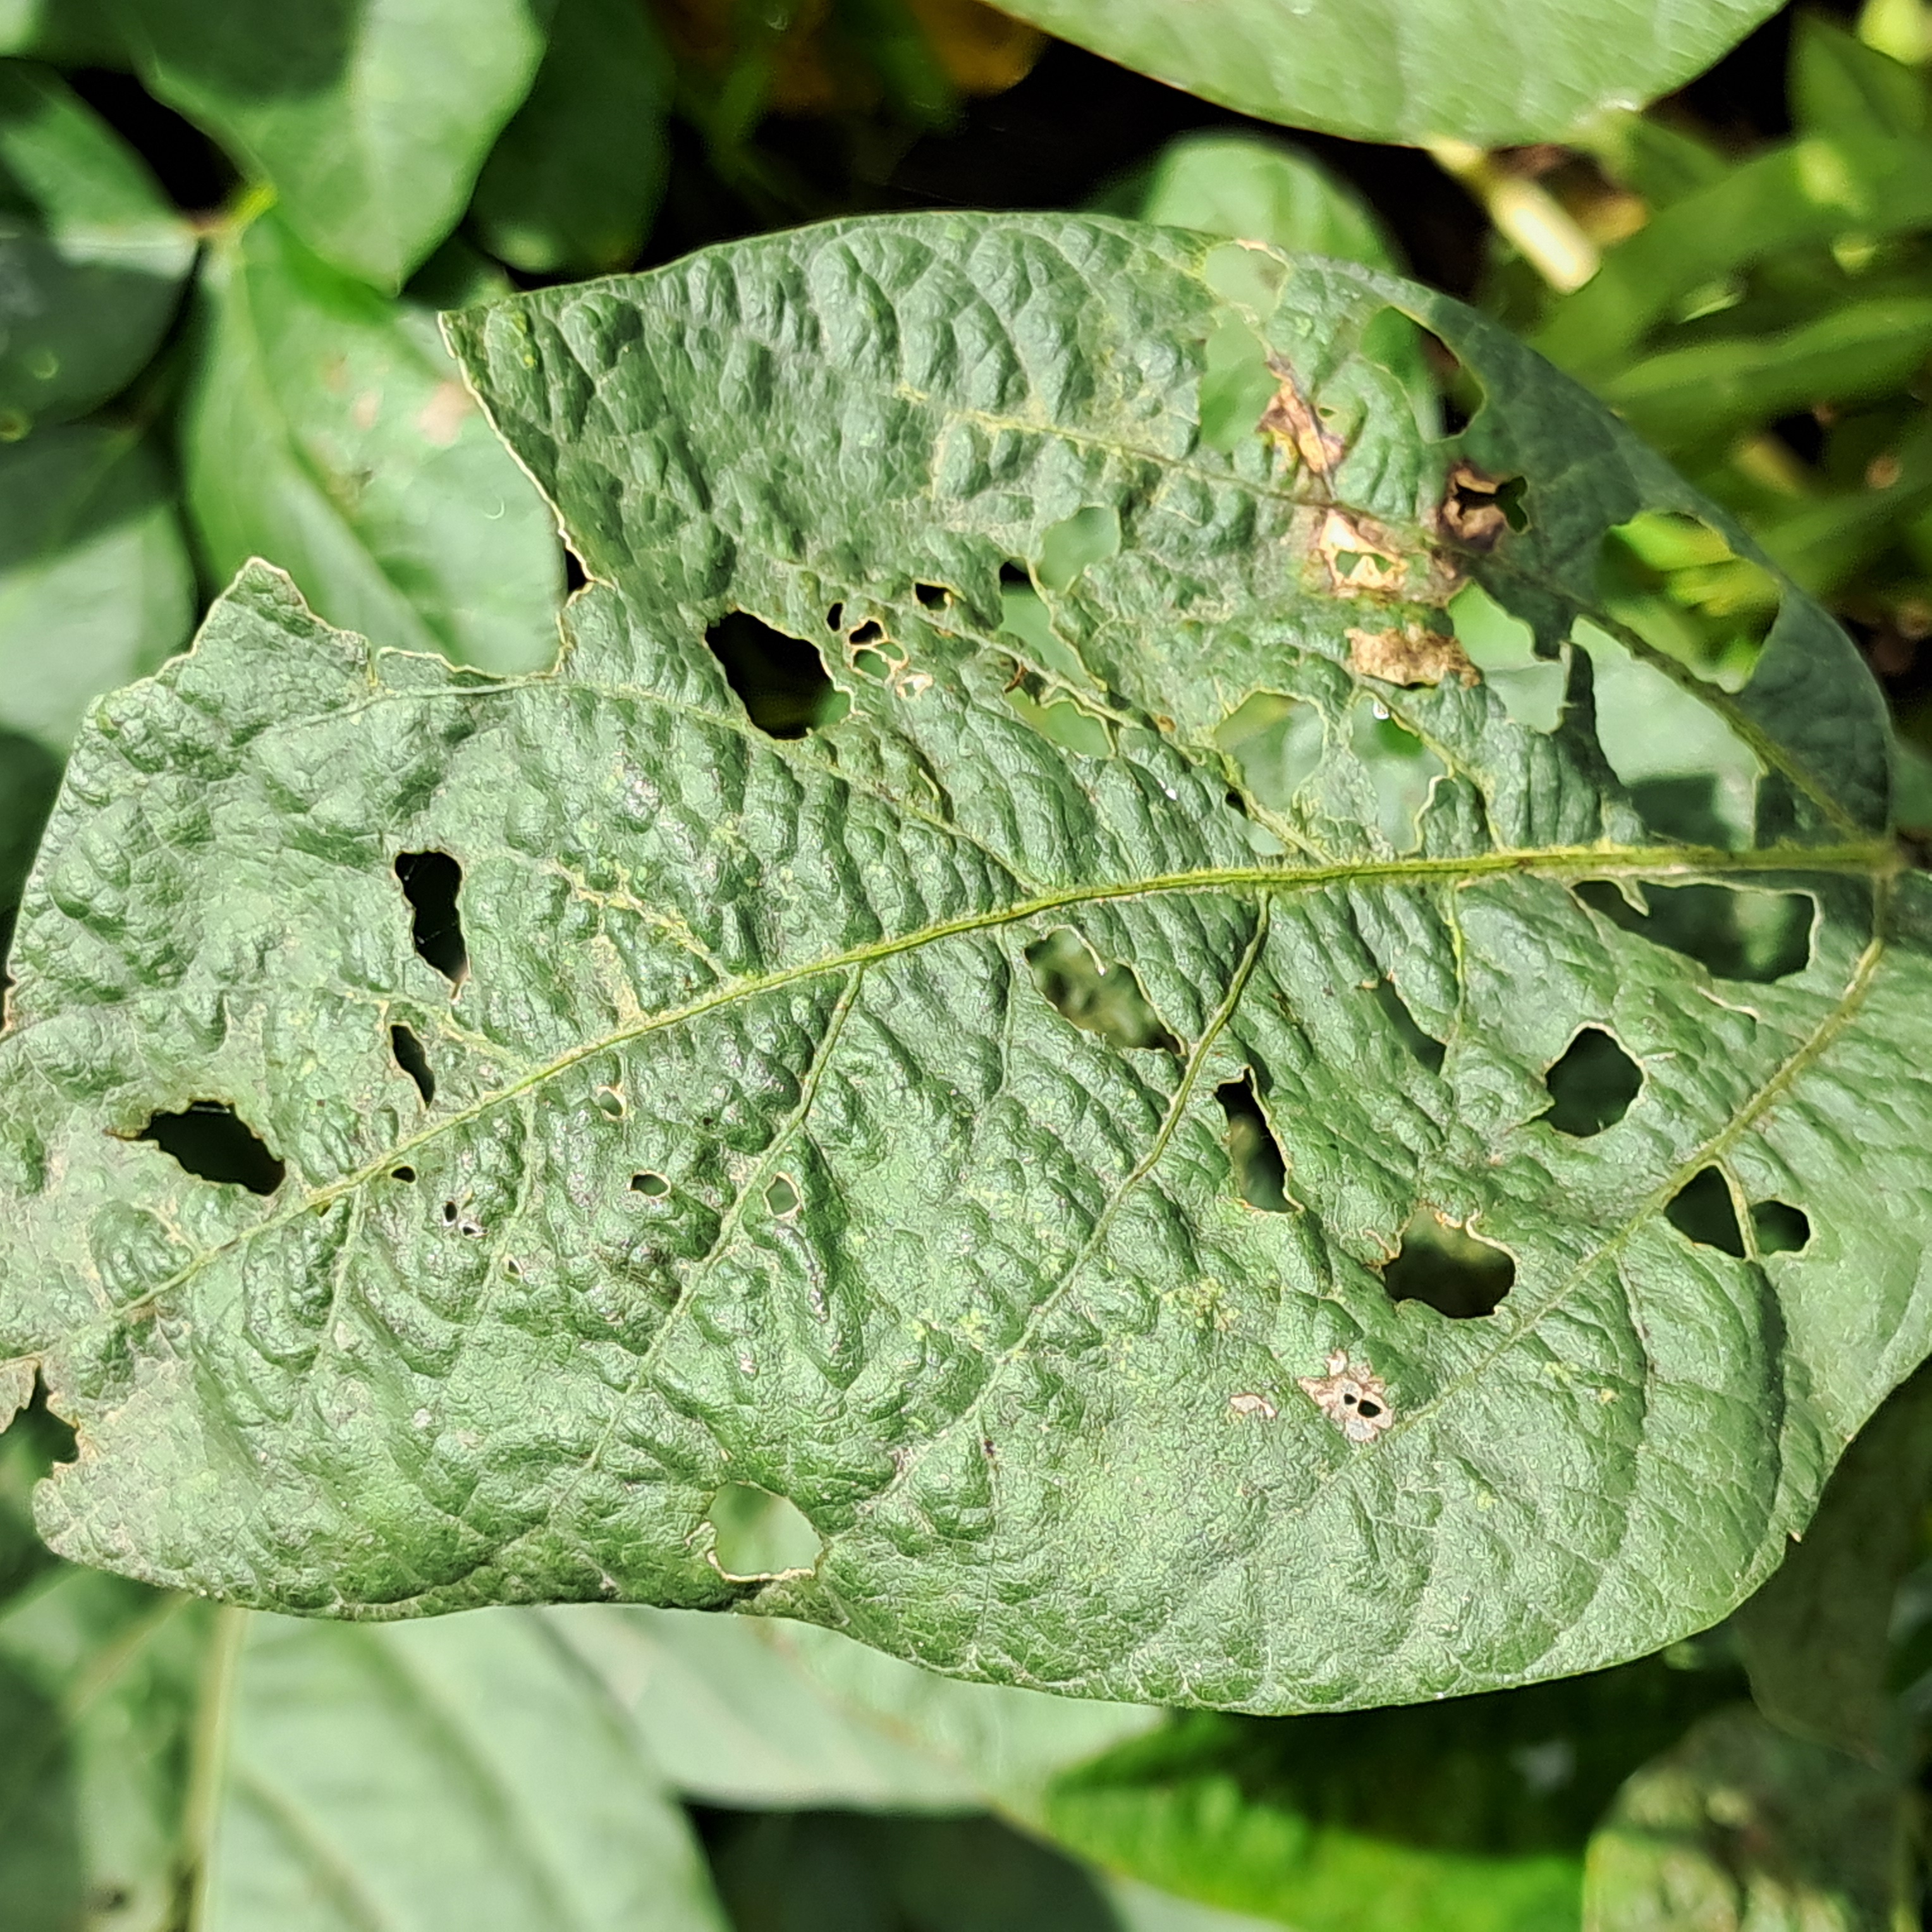
Label: Mosaic